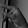
ASL letter: P